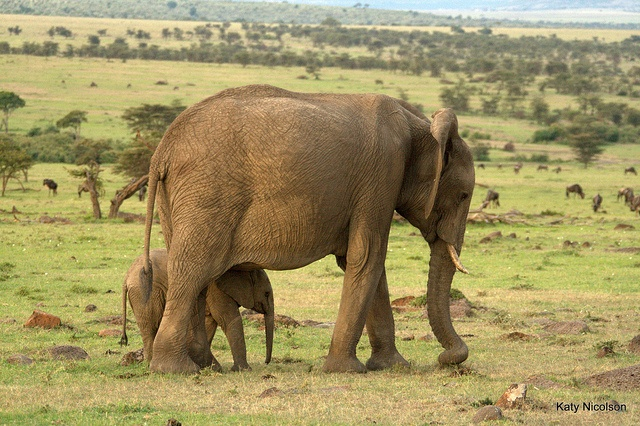
A baby elephant hiding between its mother's legs.
An elephant mother and baby grazing through a field.
an elephant and its baby elephant walk along
MOMMA ELEPHANT WITH HER TINY BABY BESIDE HER
An elephant with her child walking on the large safari.